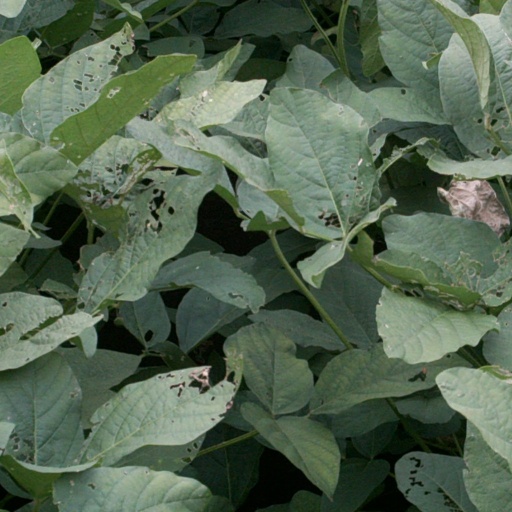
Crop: soybean